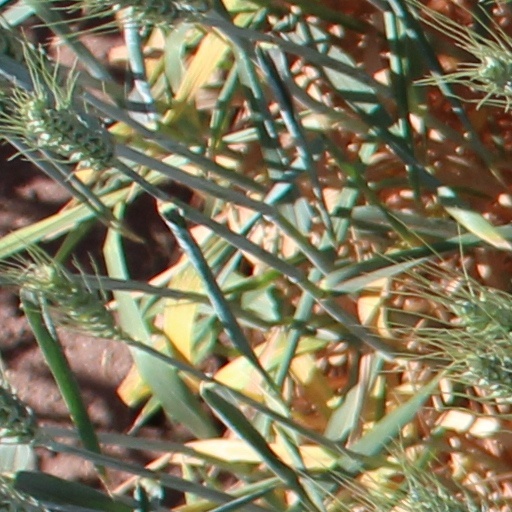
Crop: wheat